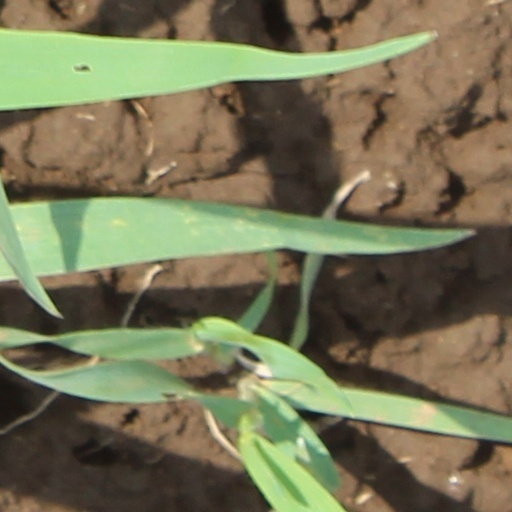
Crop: wheat